Holt, Norfolk

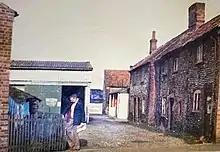

Gresham's School, a public school founded in 1555 by Sir John Gresham, originally for boys but co-educational since 1971, is located on the north side of the town.